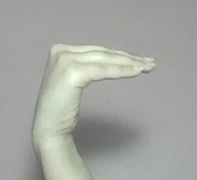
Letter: haa